Carbon Peak

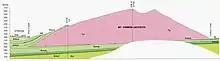
Geologic cross section of Carbon Peak.

Carbon Peak is a laccolith, formed when magma intruded into sedimentary strata of the Mesaverde Formation approximately 30 million years ago. Subsequent erosion has removed the softer, overlying sedimentary rock thereby exposing the more resistant igneous rock that characterizes the mountain today. The mountain is composed of quartz monzonite porphyry and granodiorite porphyry. Carbon Peak was glaciated, and the most prominent glacial cirque is located on the north side of the mountain.